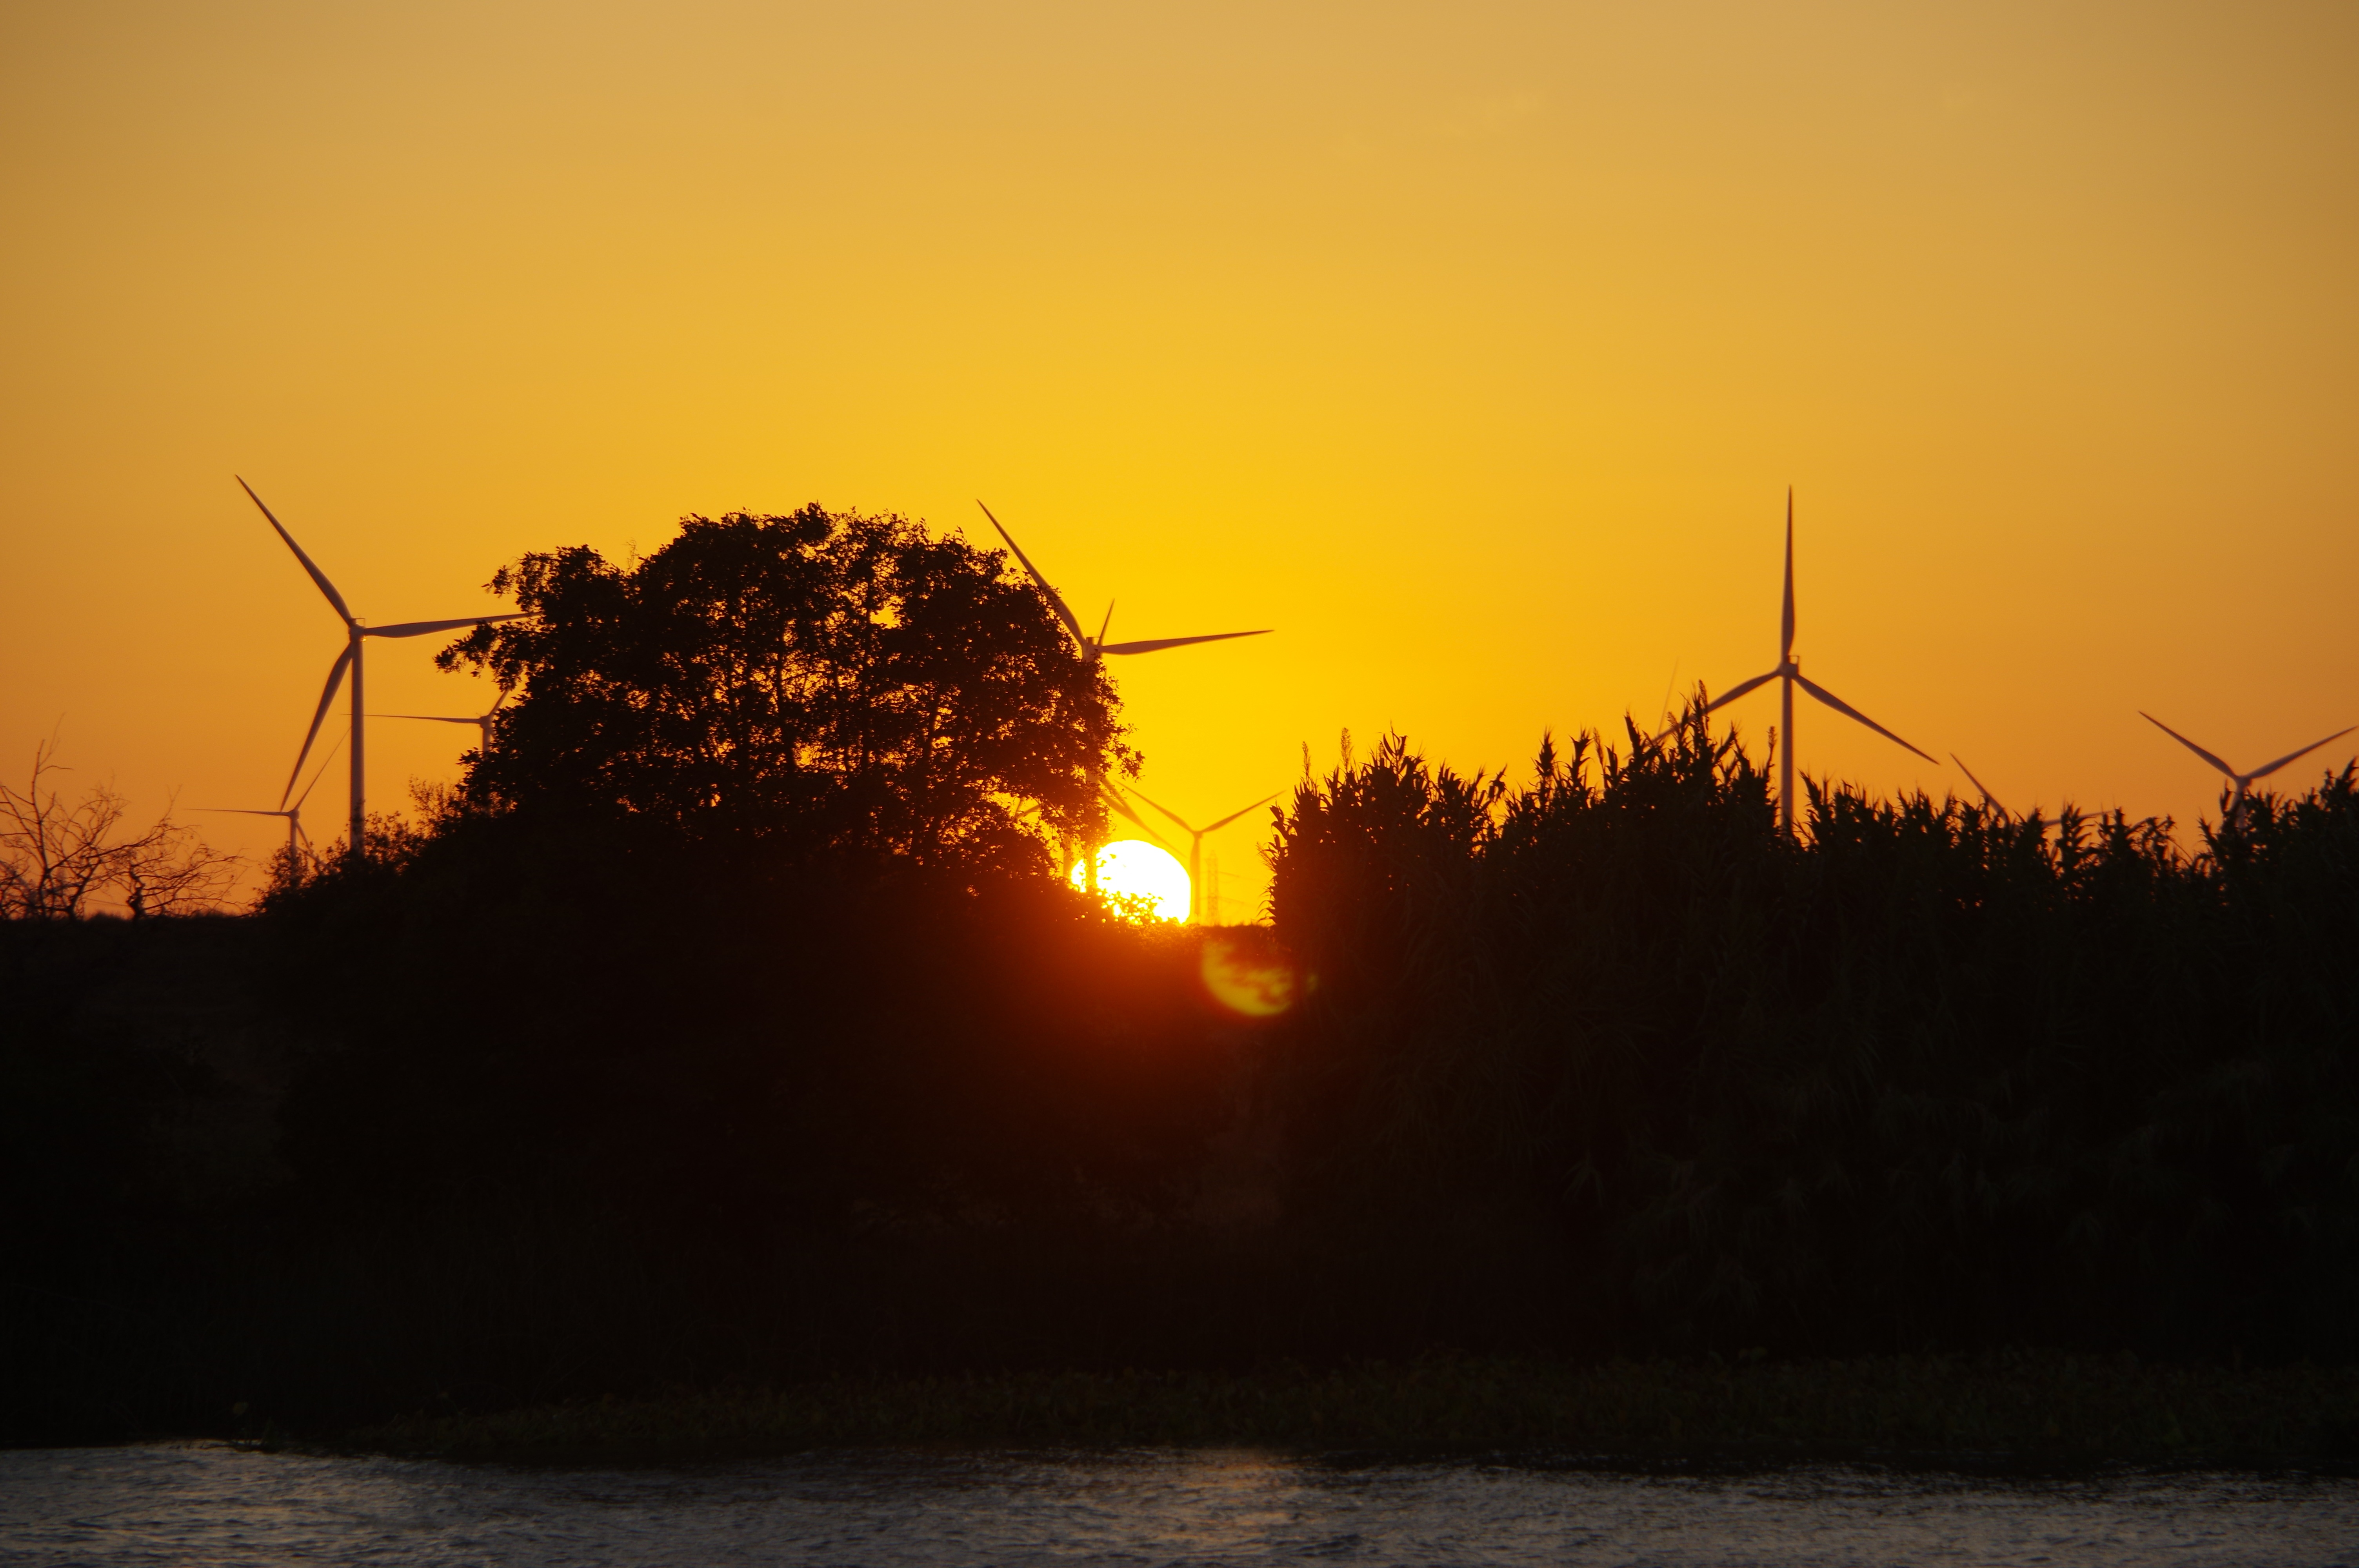
tree, nature, horizon, sun, sunrise, sunset, sunlight, morning, flower, dawn, dusk, evening, energy, windmills, afterglow, astronomical object, atmospheric phenomenon